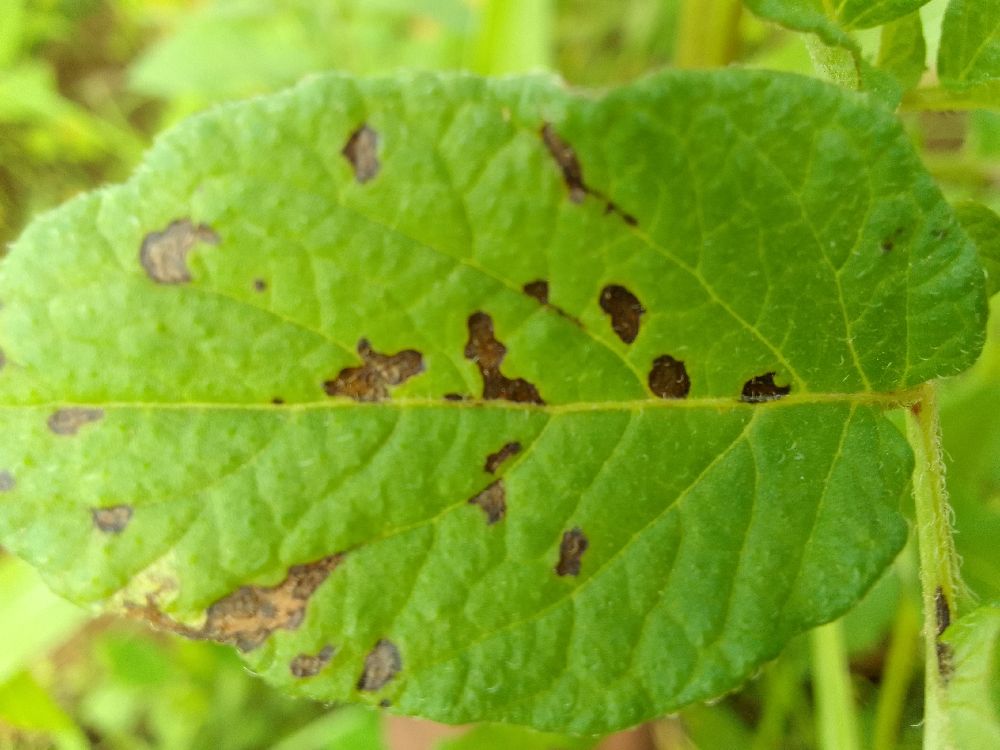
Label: Early blight